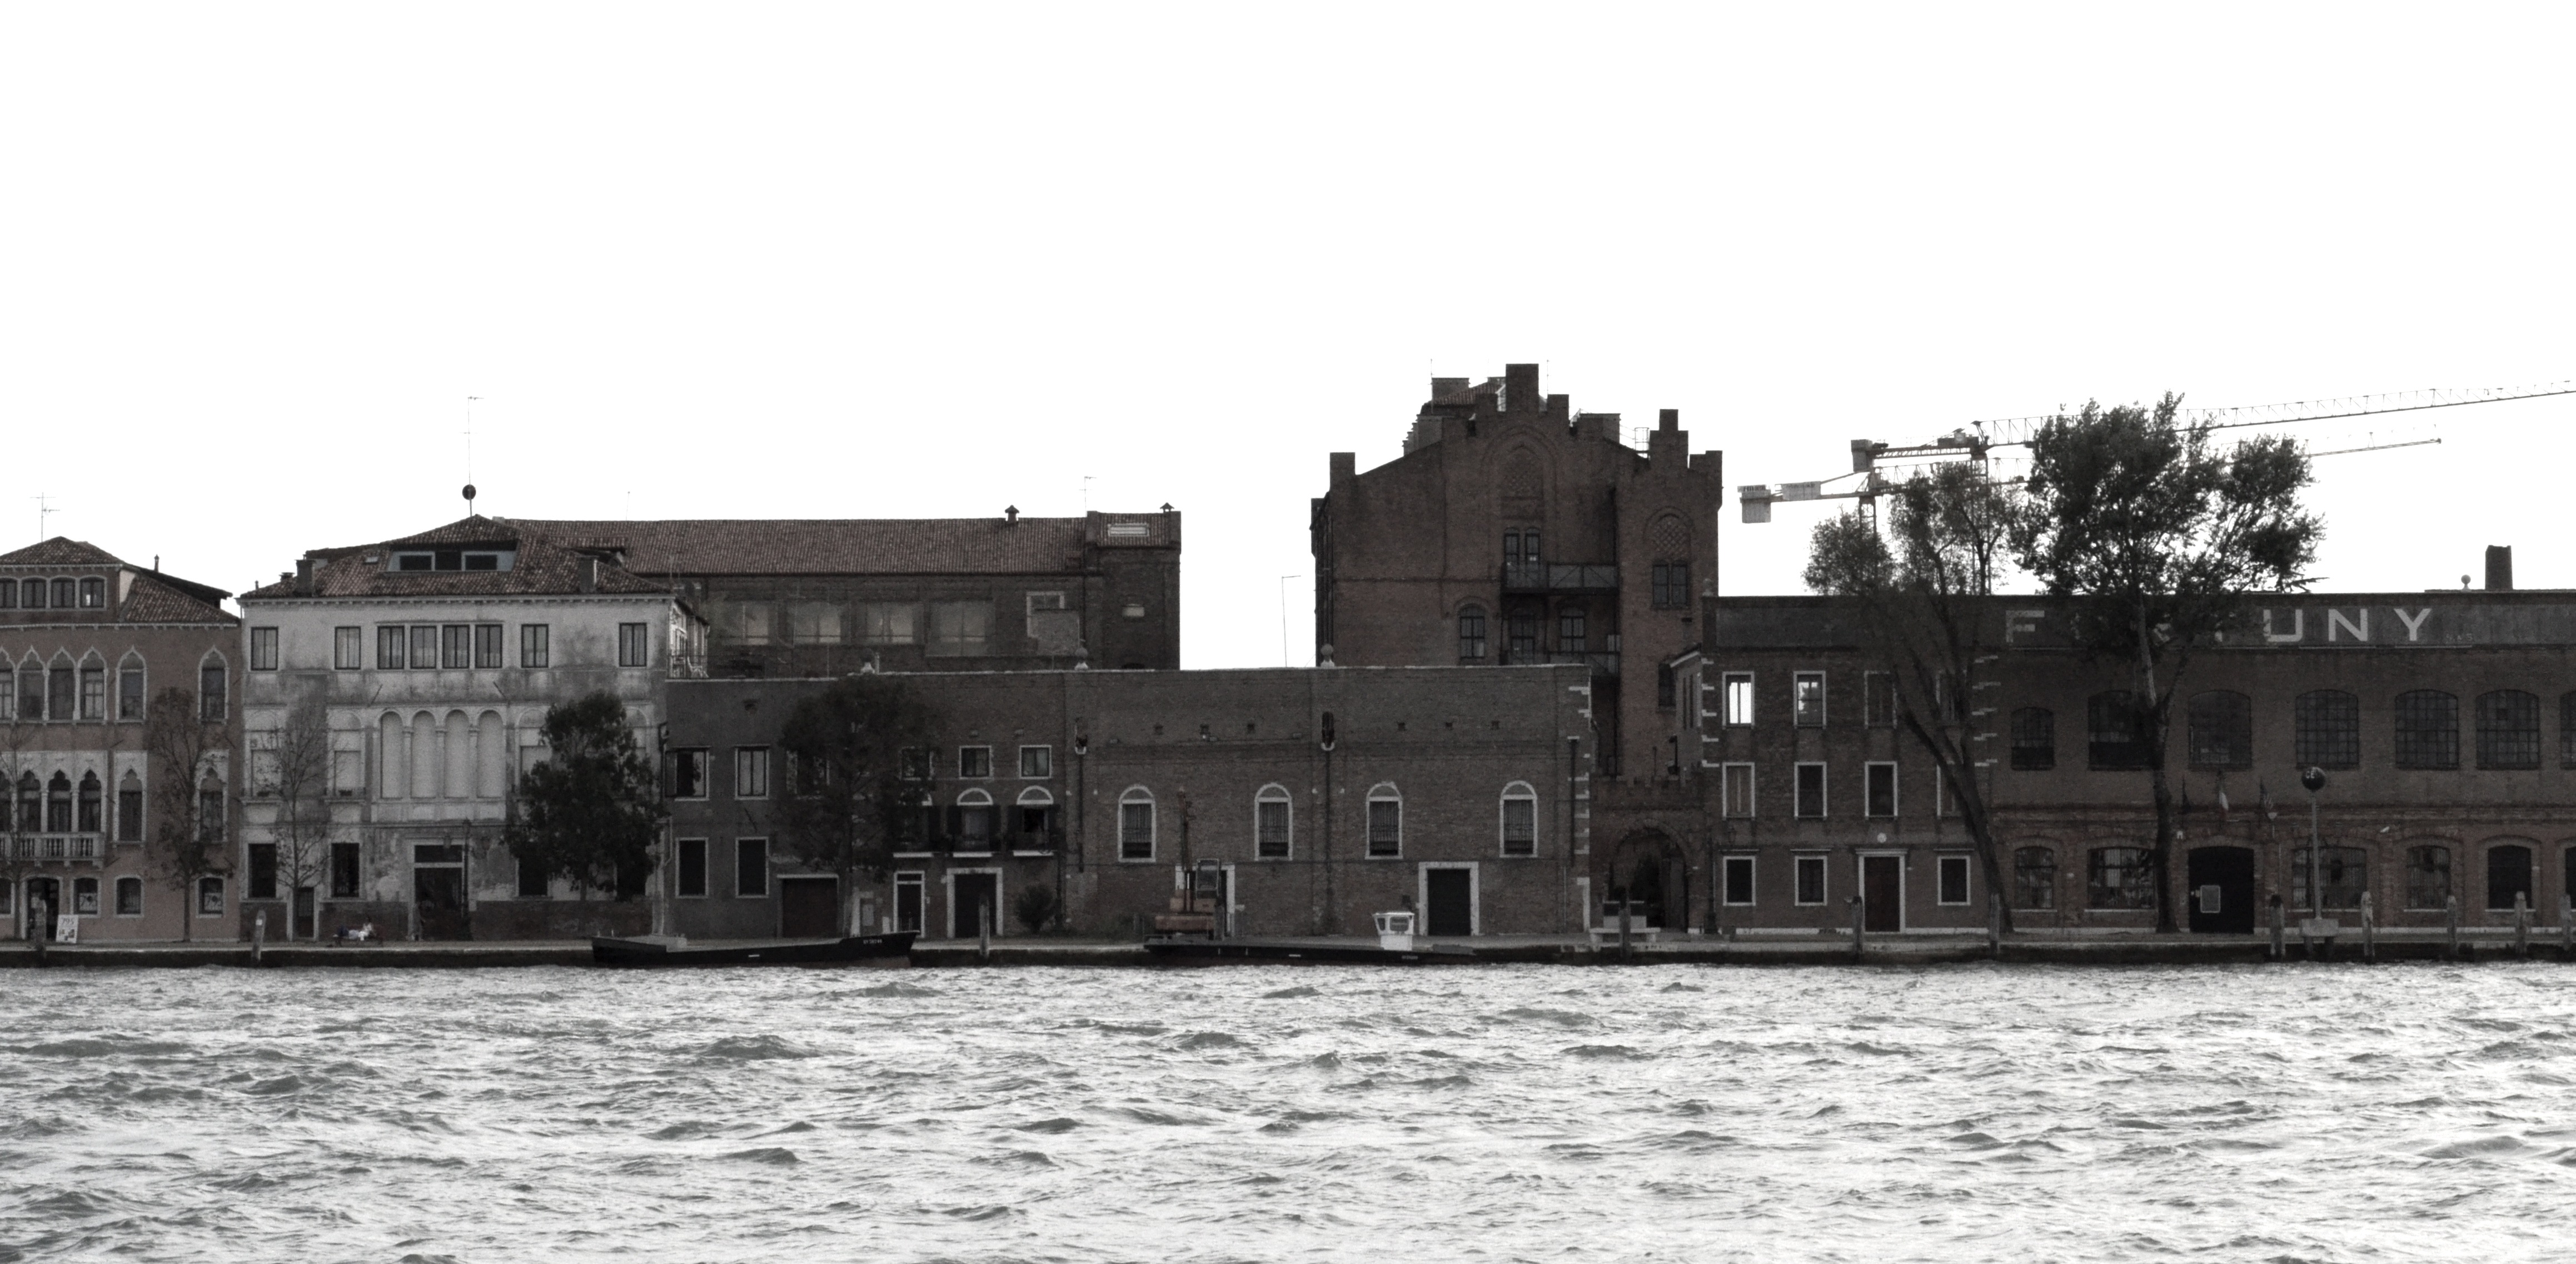
sea, town, palace, canal, cityscape, panorama, italy, venice, waterway, tours